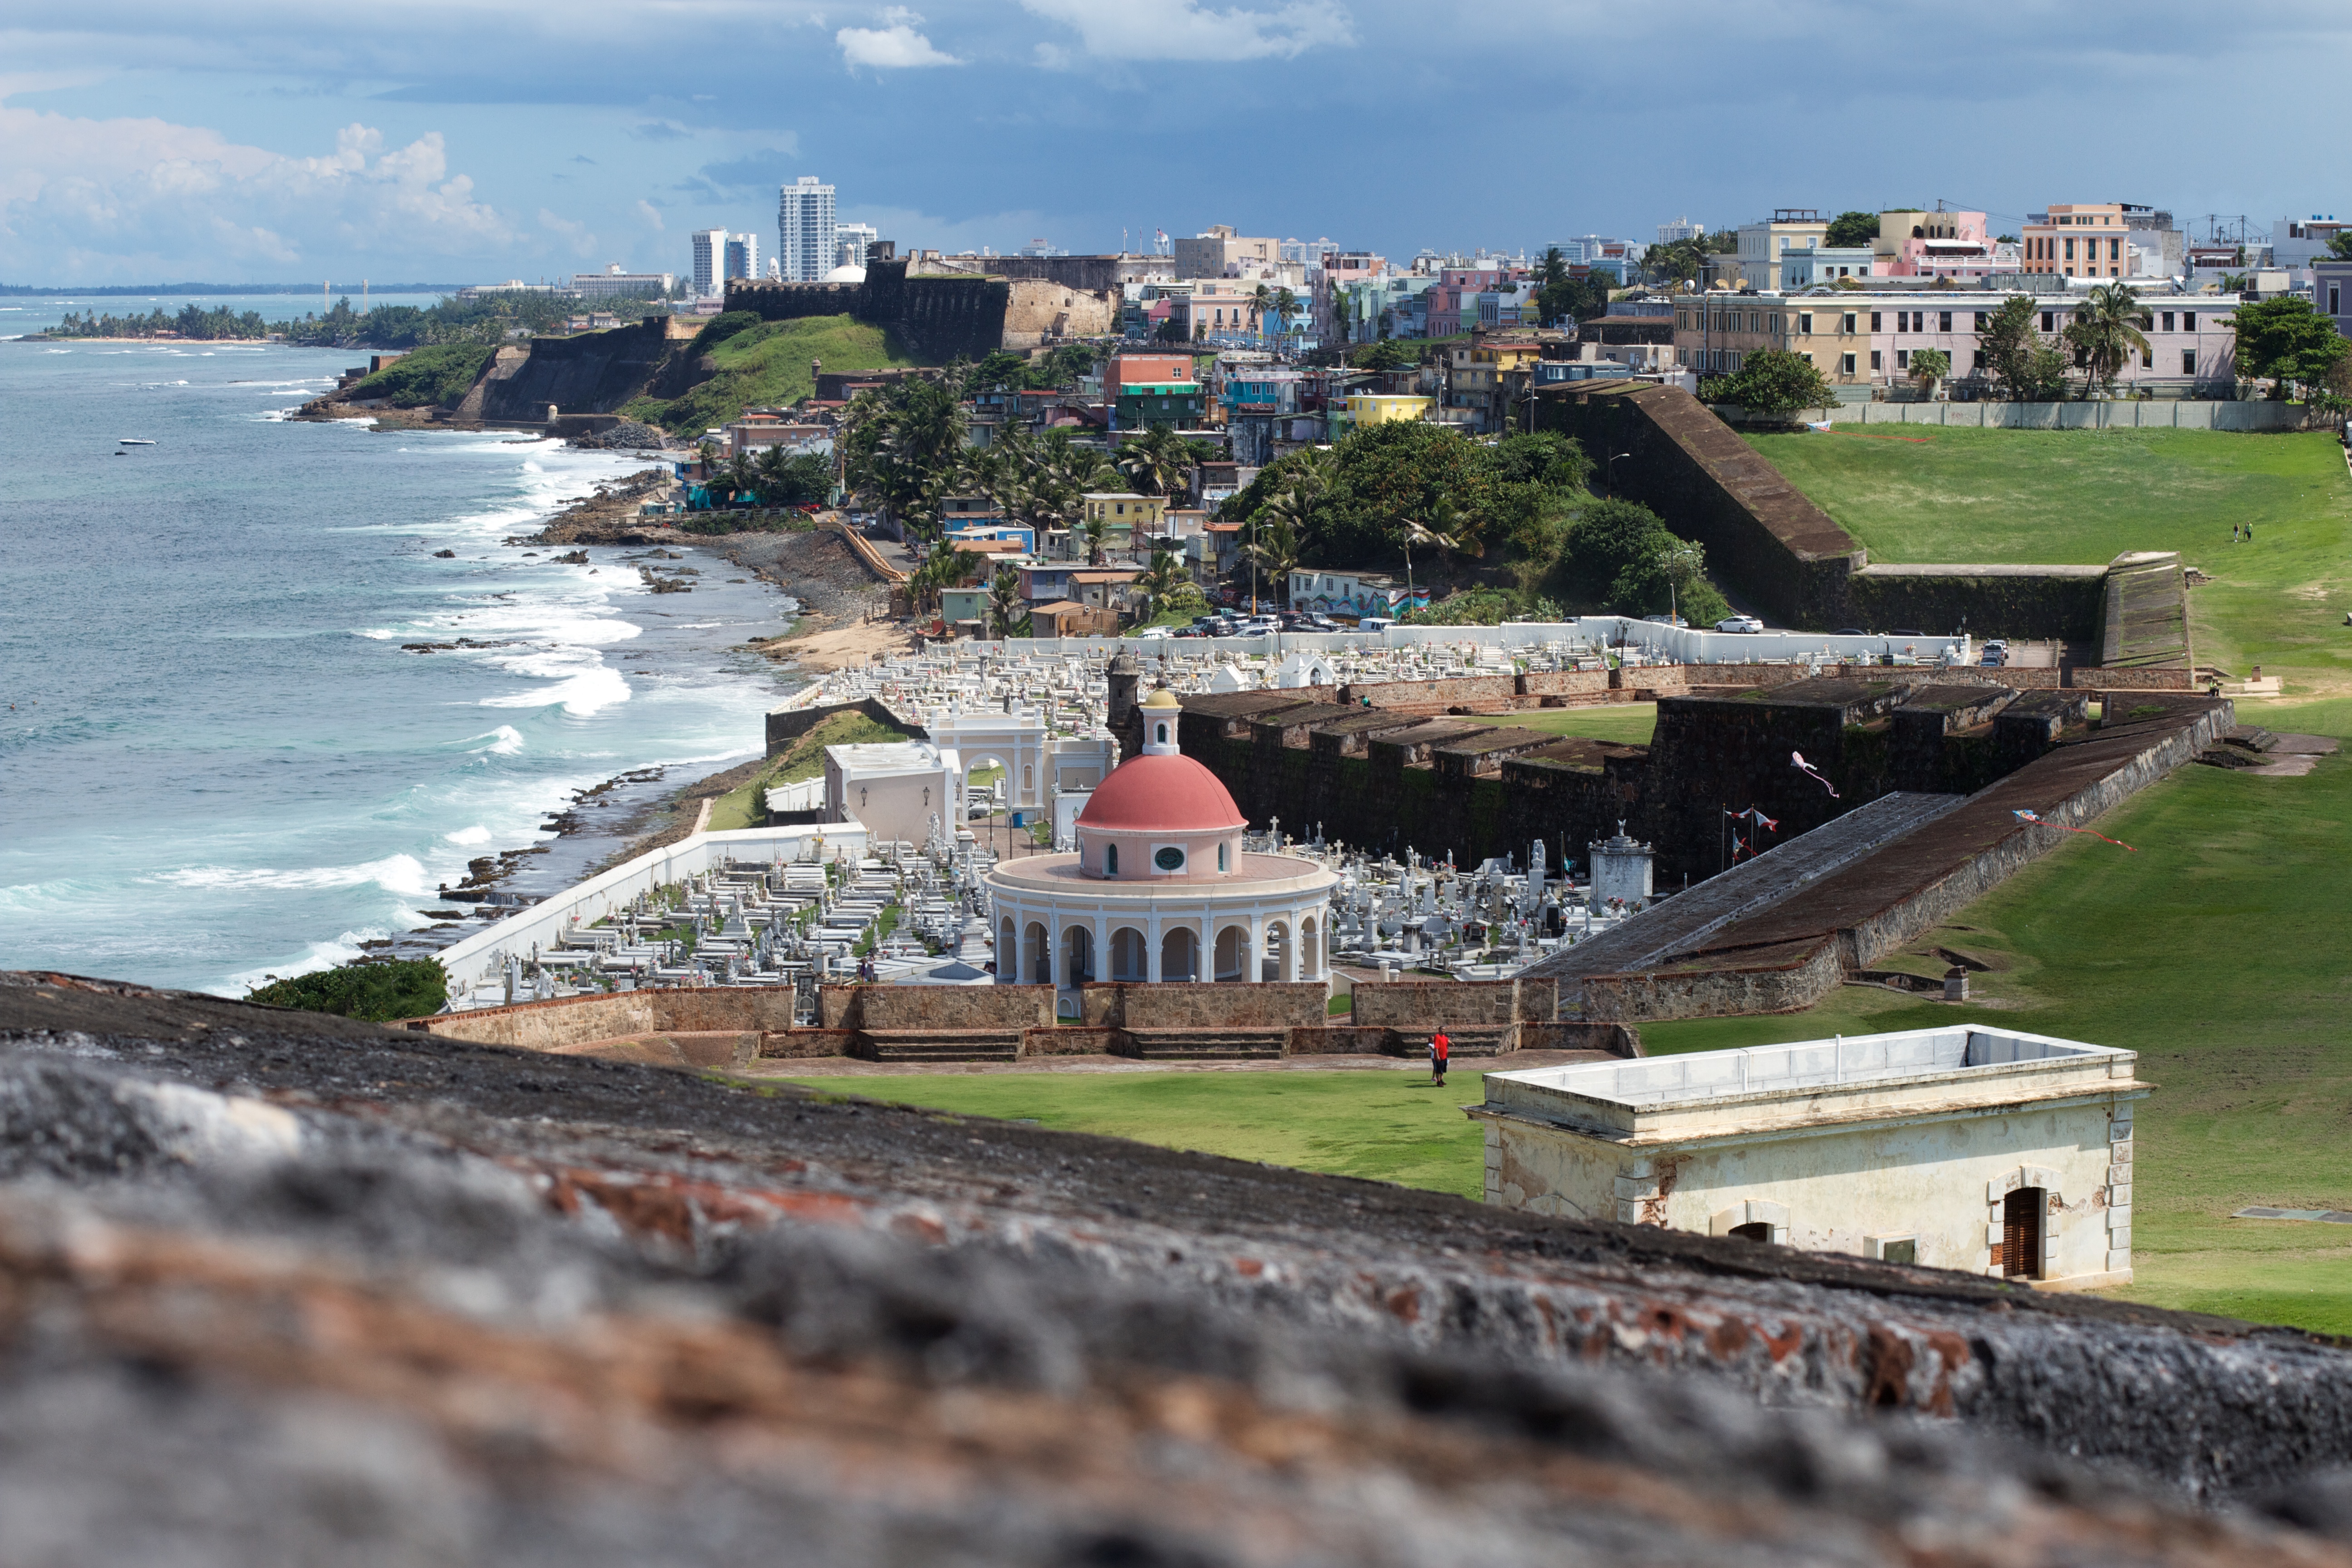
sea, coast, bay, waterway, aerial photography